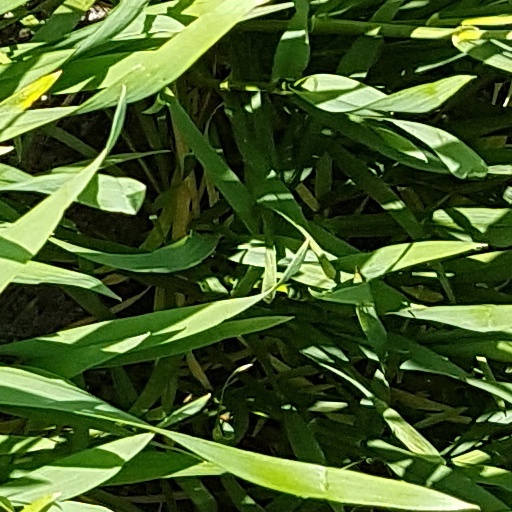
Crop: wheat